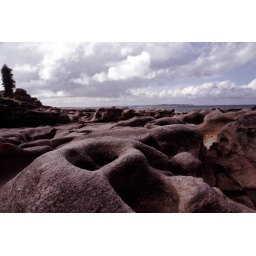
face in the rocks